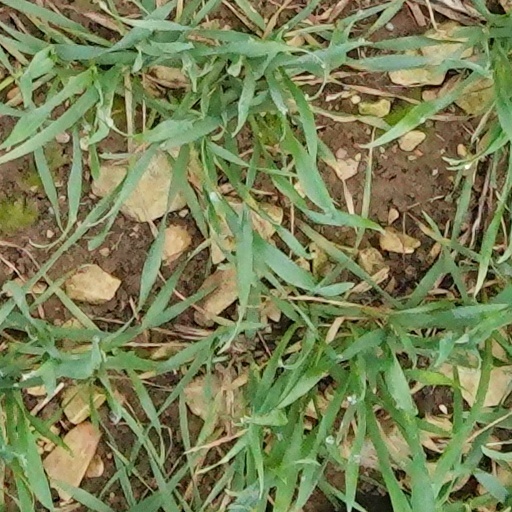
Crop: wheat